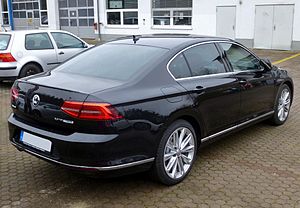
Volkswagen Passat B8 / Udstyr / Førerhjælpesystemer
Volkswagen Passat B8 er en stor mellemklassebil fra Volkswagen, som blev præsenteret for offentligheden på Paris Motor Show 2014 som efterfølger for Passat B7. Bilen kunne bestilles fra den 21. juli samme år, og de første biler blev leveret i november. Passat er for første gang baseret på MQB-platformen ligesom den mindre Golf, hvorved kabinepladsen kunne øges ved cirka samme udvendige længde.